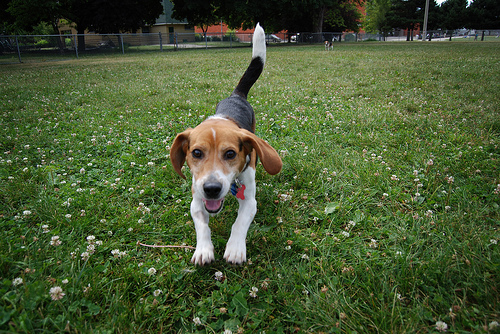
Animal: dog
Breed: beagle